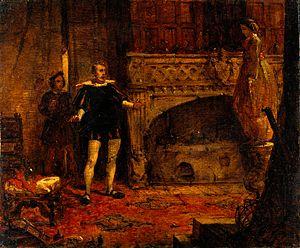
Anne de Geierstein, la fille du brouillard, également intitulé Charles le Téméraire en traduction française, paru le 20 mai 1829 sous la signature « par l'auteur de Waverley », est l'un des derniers romans historiques de l'auteur écossais Walter Scott.